Sky position (RA, Dec in degrees): 204.551, 18.391
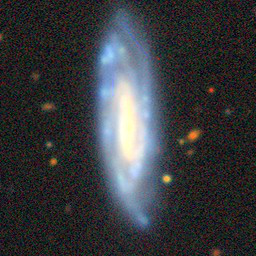
Galaxy morphology: Edge-on Galaxies without Bulge